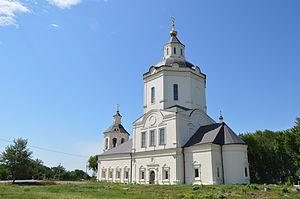
L’église de la Transfiguration est une église orthodoxe de Starotcherkasskaïa. De style baroque ukrainien elle a été érigée de 1739 jusque dans les années 1740 et est ainsi l’une des plus anciennes de Starotcherkasskaïa.